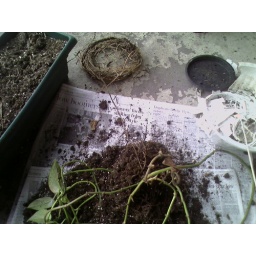
the pot disintegrated in my hands..oh! &amp;amp; look- you can see a close up of the gross balcony floor..